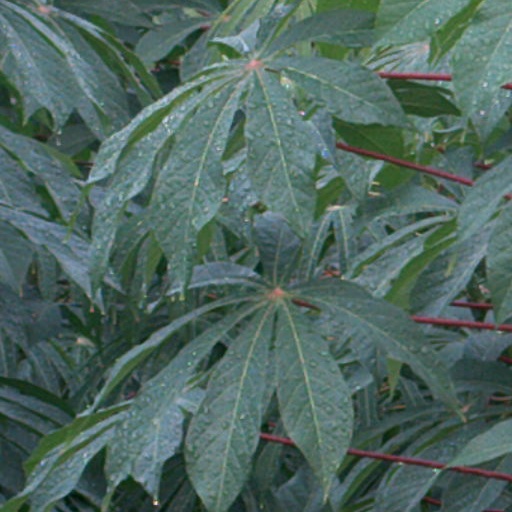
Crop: cassava